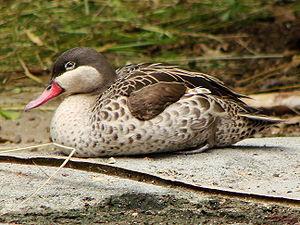
Canard à bec rouge (Anas erythrorhyncha)
Le Canard à bec rouge est une espèce d'oiseaux de la famille des Anatidae.